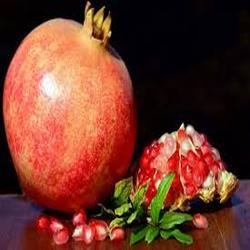
Label: Pomegranate